Utapau

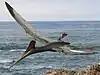
An artist's vision of a pterodactyl, the main source of inspiration for the dactillions, the flying reptiles that populate Utapau.

Utapau is located in the Tarabba sector of the Outer Rim. The planet, in the system of the same name, orbits the star of the same name. Of the seven planets in this system, Utapau is the fourth from the star. Nine satellites orbit the planet, making it the second planet in the sector with the most natural satellites.